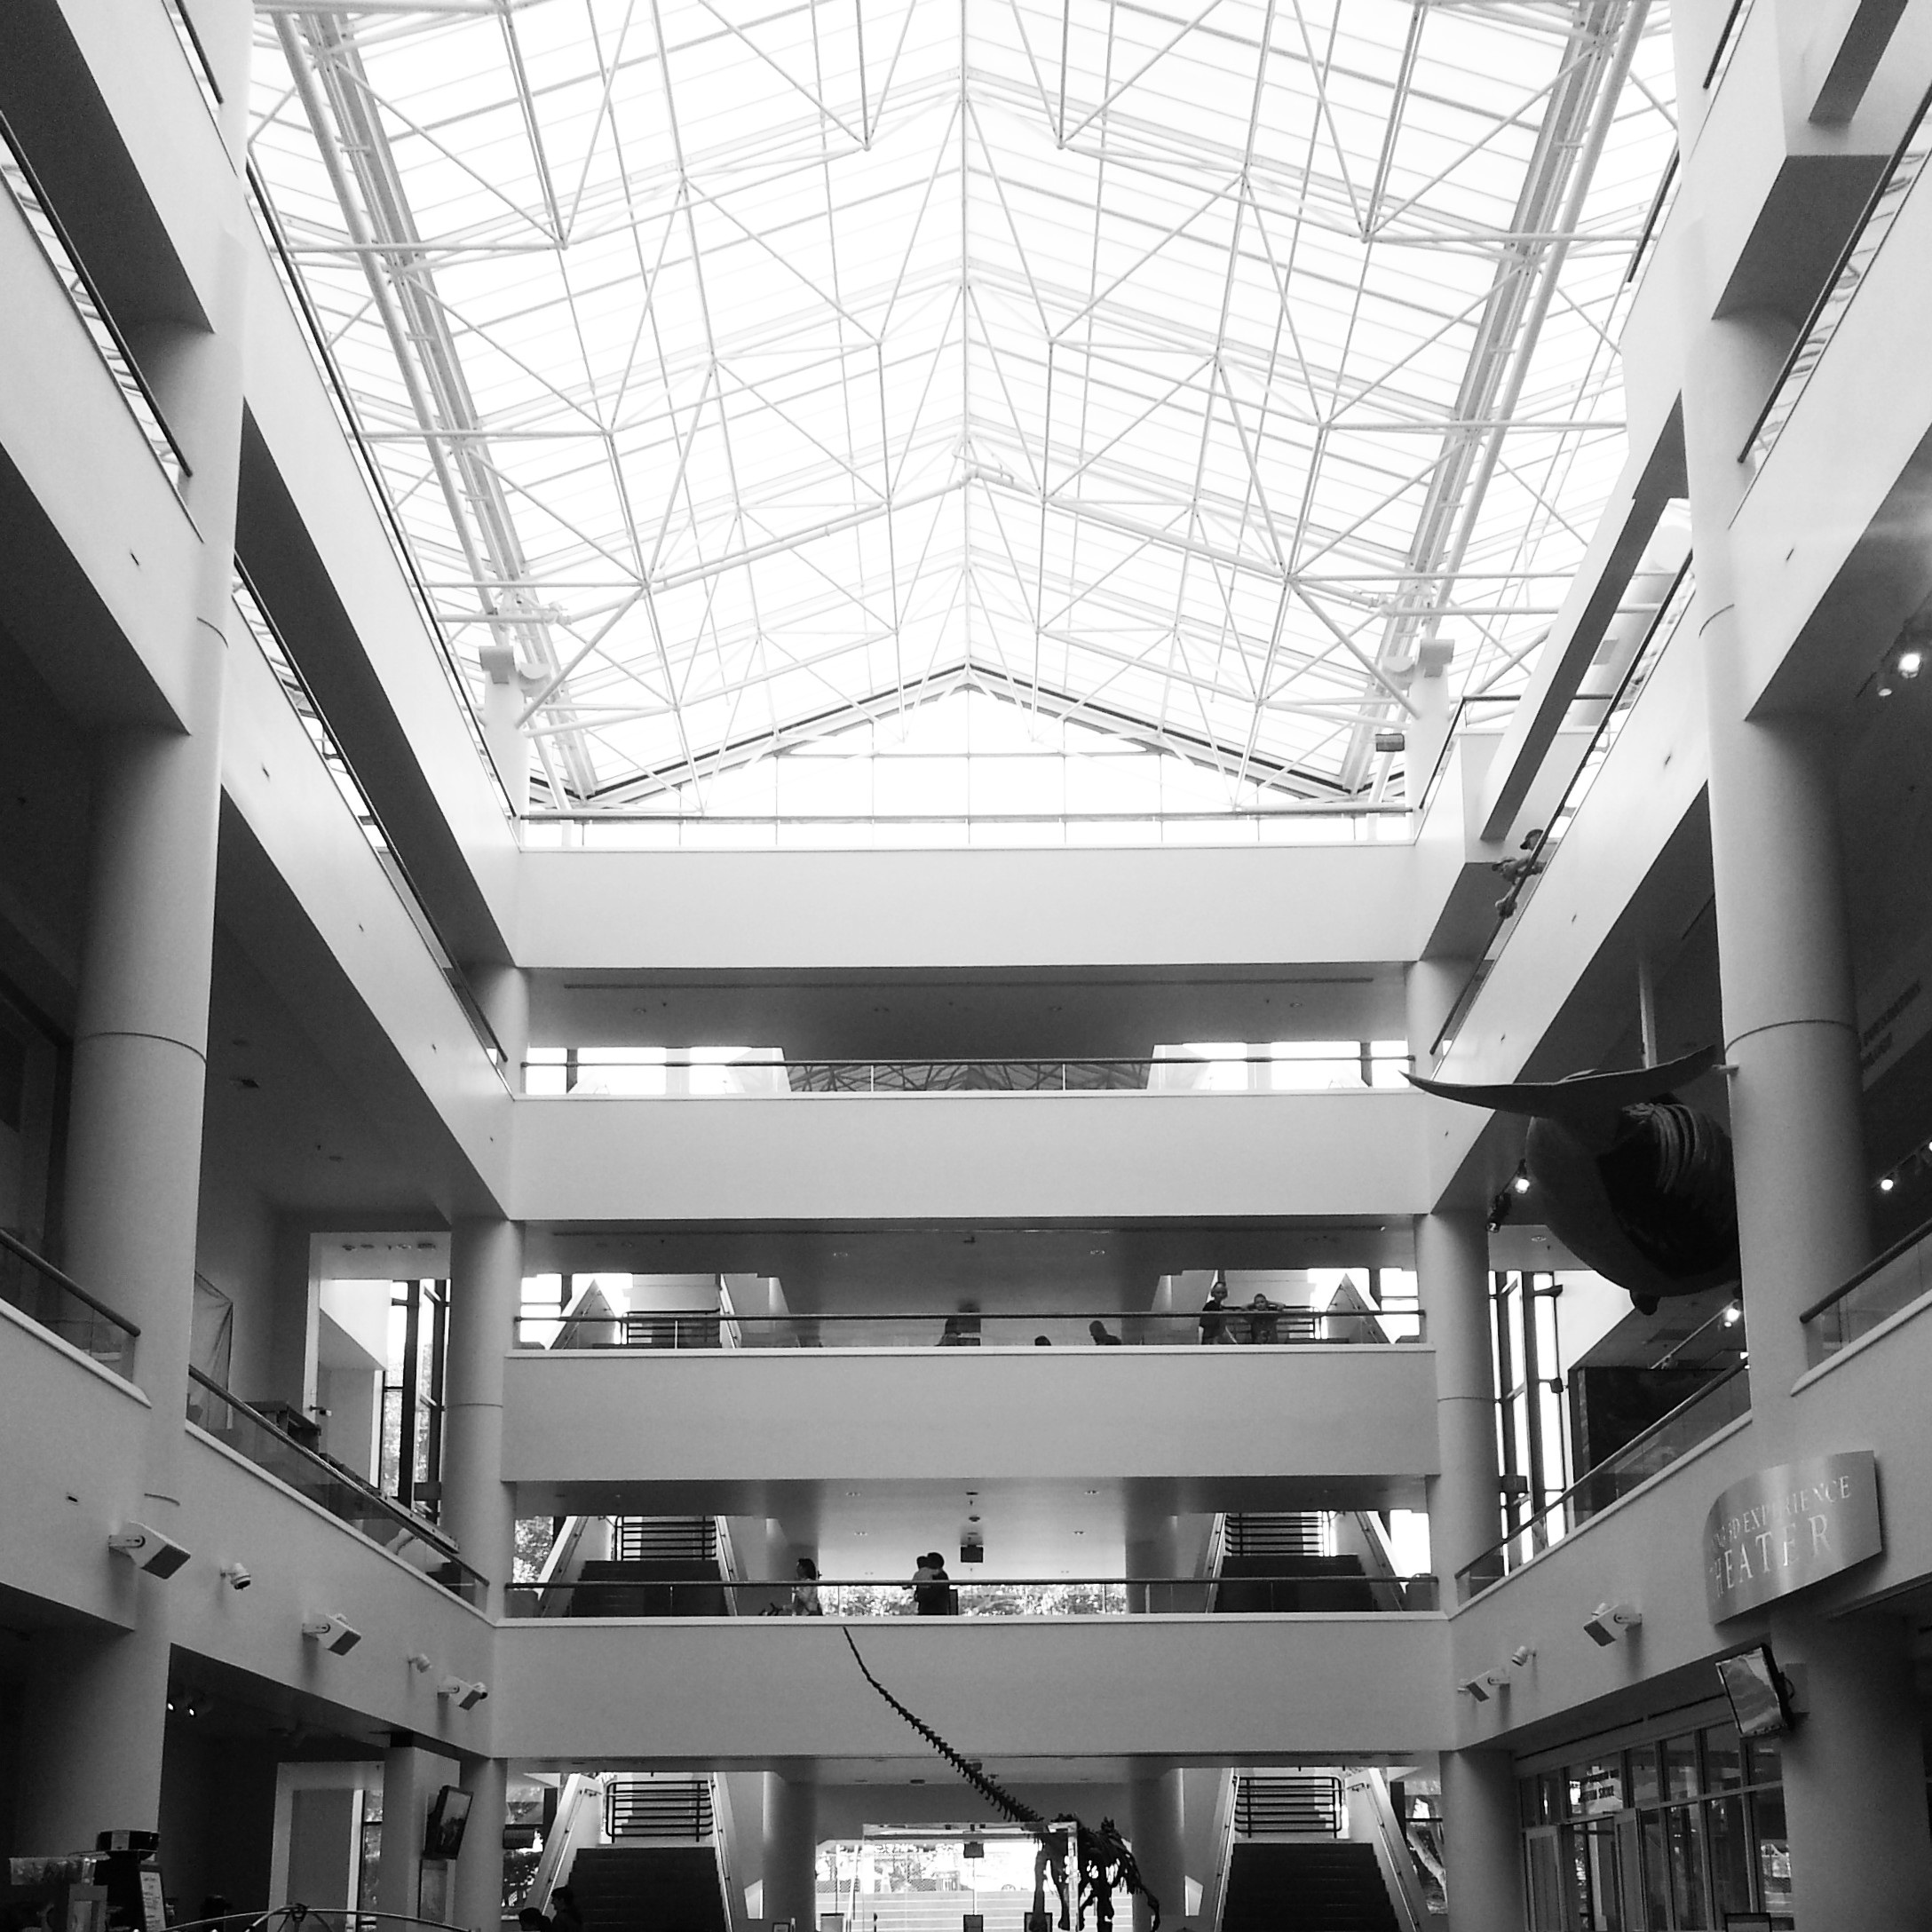
black and white, architecture, structure, building, ceiling, museum, space, facade, monochrome, interior design, science, design, history, shape, shapes, headquarters, san diego, daylighting, monochrome photography